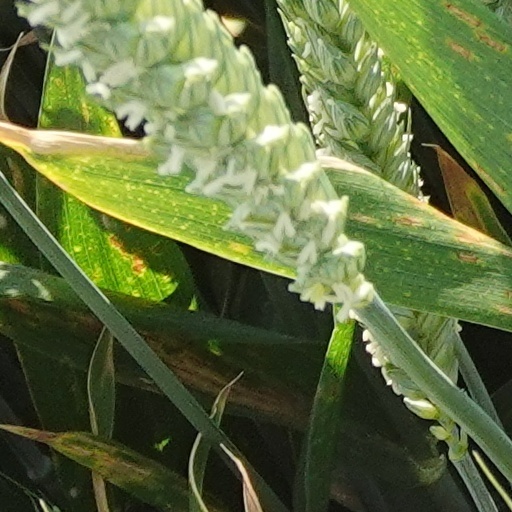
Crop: wheat